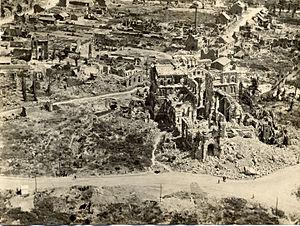
Albert est une commune française située dans le département de la Somme en région Hauts-de-France.